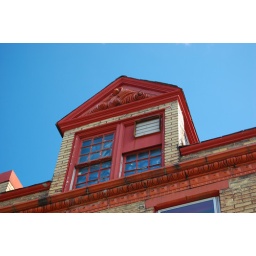
swirly red details over dormer windows, house in Racine